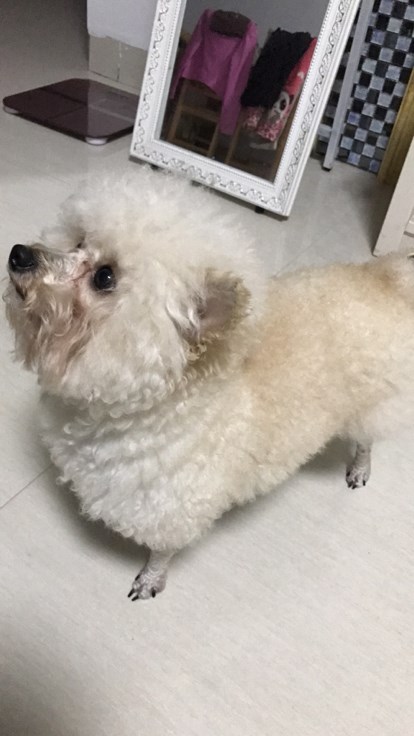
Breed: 7449-n000128-teddy